The Crazy Stranger

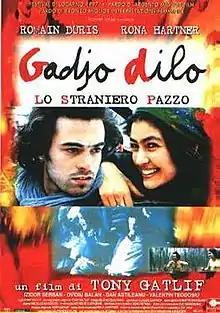
Film poster

The Crazy Stranger (original title: Gadjo dilo – Romanes for ""Crazy Gadjo"") is a 1997 French-Romanian film directed and written by Tony Gatlif. Most of the film was shot at the village of Crețulești, some kilometers from Bucharest, and some of the actors are local Romani people.